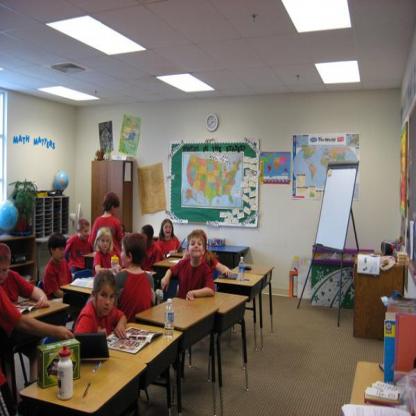
Scene: Indoor